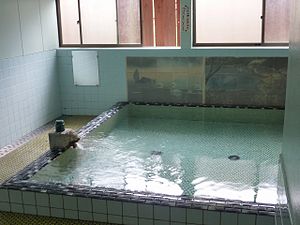
Onsen
Indendørs onsen i Satsumasendai i Kagoshima-pæfekturet.
Onsen er et japansk udtryk for varme kilder men bruges ofte også om de omkringliggende badefaciliteter og overnatningssteder. Da Japan er et vulkansk aktivt land, er der tusindvis af onsen spredt udover hele landet. Onsen blev traditionelt brugt til at bade i, mens de i nutiden spiller en central rolle for den indenrigs turisme.